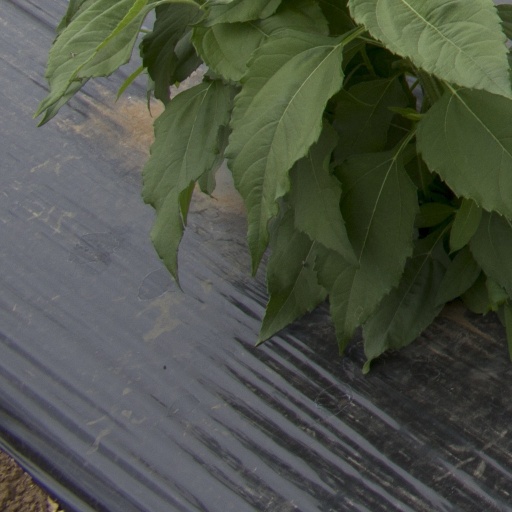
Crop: Jerusalem artichoke